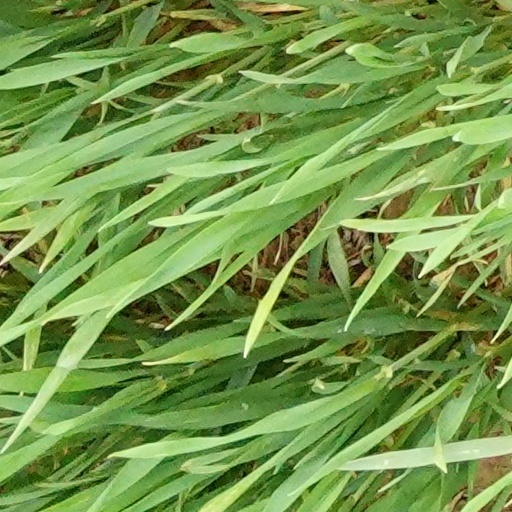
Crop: wheat